Maya Kucherskaya

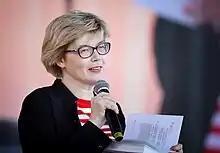
Kucherskaya speaking at the "Red Square" literary festival, Moscow 2018

Maya Alexandrovna Kucherskaya (Russian: Ма́йя Алекса́ндровна Куче́рская; born May 2, 1970 in Moscow, USSR) is a Russian fiction writer, columnist, critic and pedagogue.